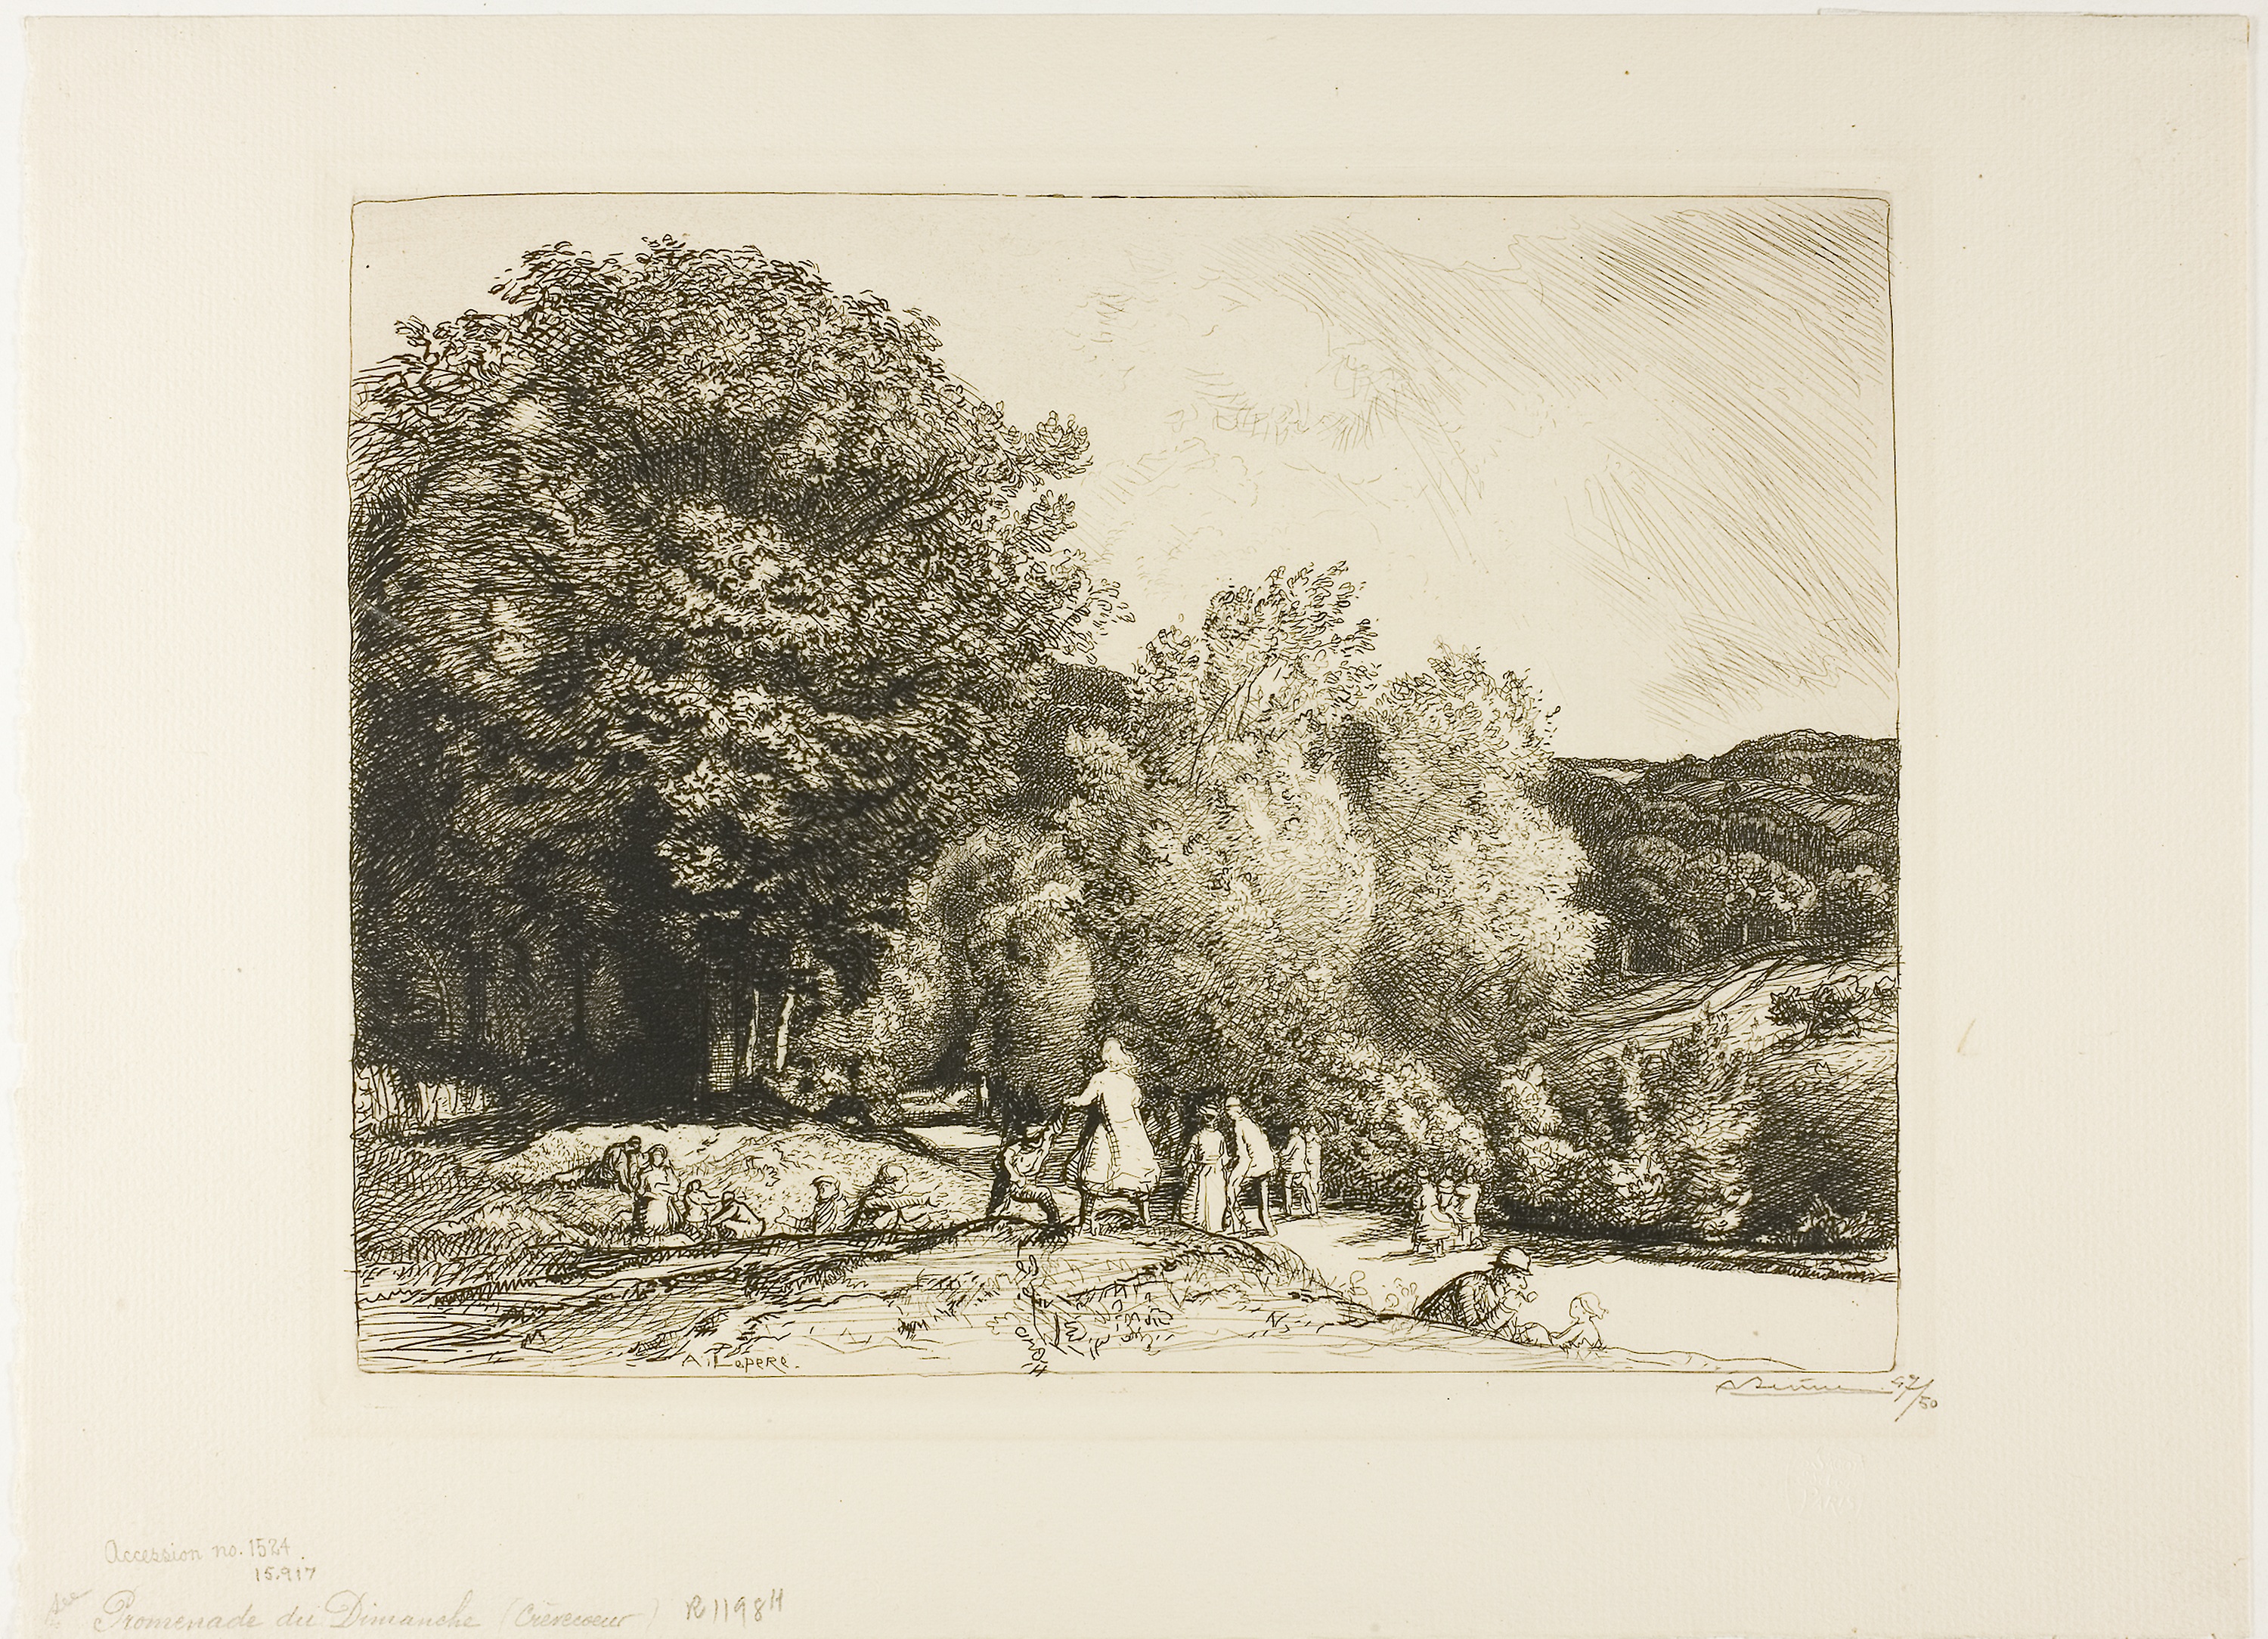
tree, picture frame, winter, black and white, painting, art, artwork, visual arts, drawing, sketch, stock photography, branch, history